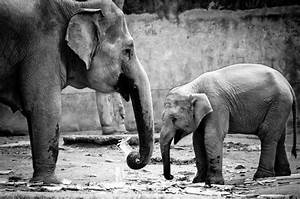
Label: elephant